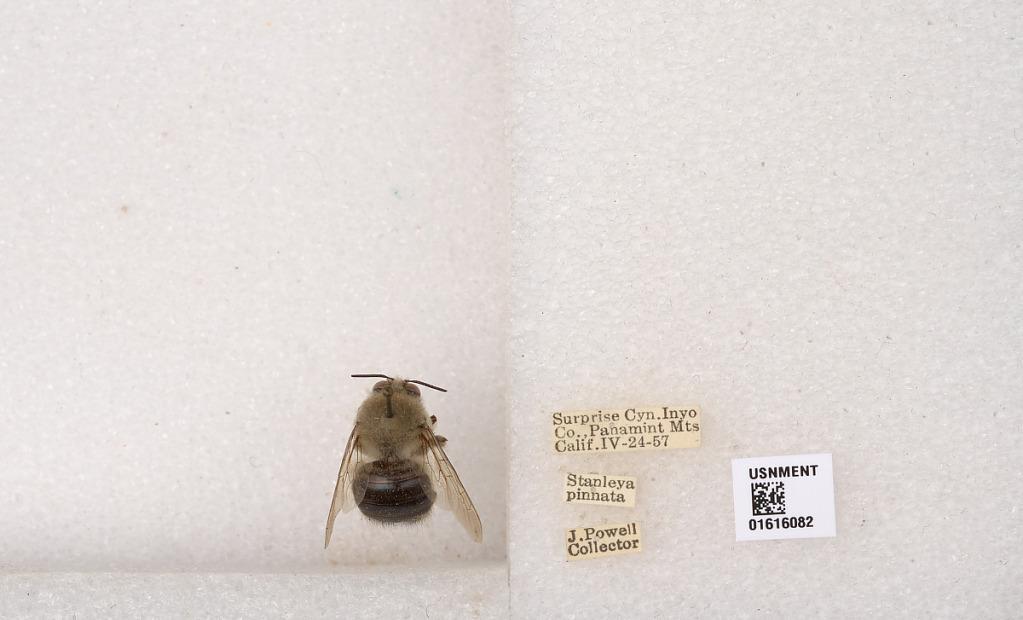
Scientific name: Xylocopa (Notoxylocopa) tabaniformis androleuca Michener
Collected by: J. Powell
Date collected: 1957-4-24
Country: United States
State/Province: California
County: Inyo
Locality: Surprise Canyon, Panamint Mountains
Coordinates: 36.1005, -117.201